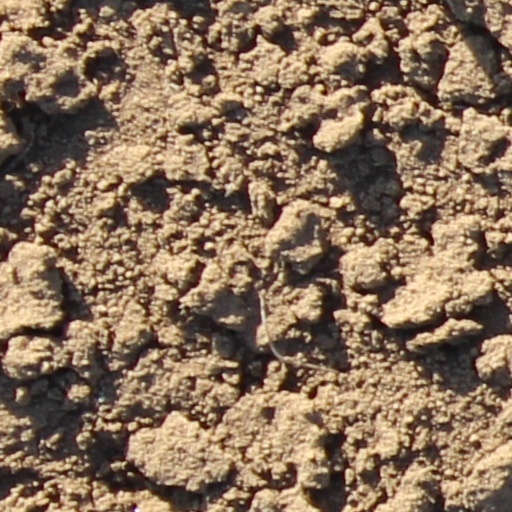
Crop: wheat